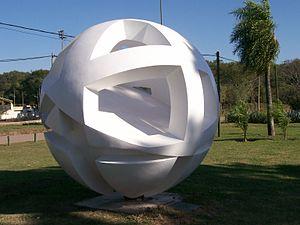
La province du Chaco est une subdivision de l'Argentine située au nord du pays. Elle est bordée à l'ouest par les provinces de Salta et de Santiago del Estero, au sud par celle de Santa Fe, au sud-est par celle de Corrientes et par le Paraguay et à l'est et au nord par la province de Formosa.